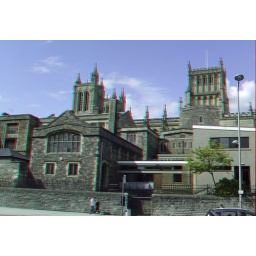
Bristol Harbour festival 2010 in anaglyph 3D stereo red cyan glasses to view